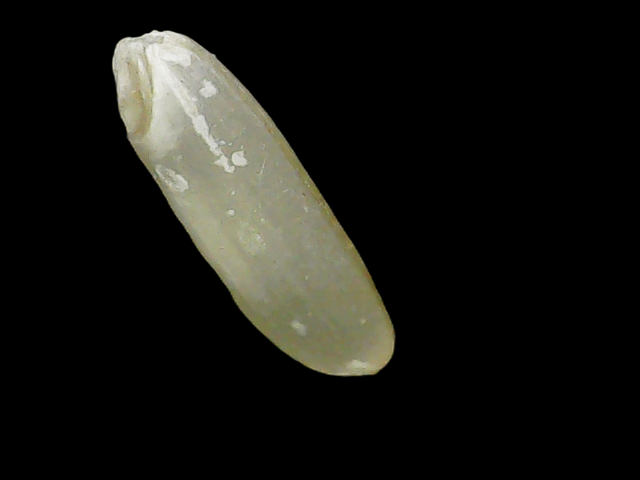
Rice variety: Binadhan7